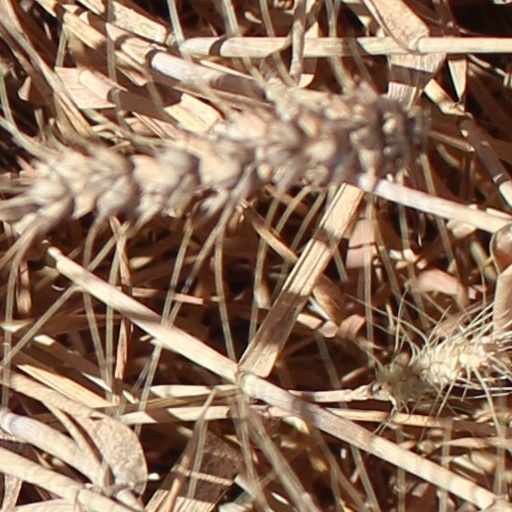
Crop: wheat